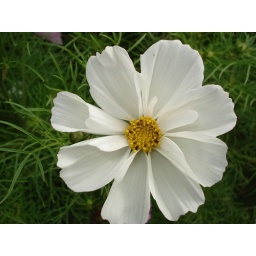
White flower with yellow point in the middle